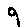
Label: 9